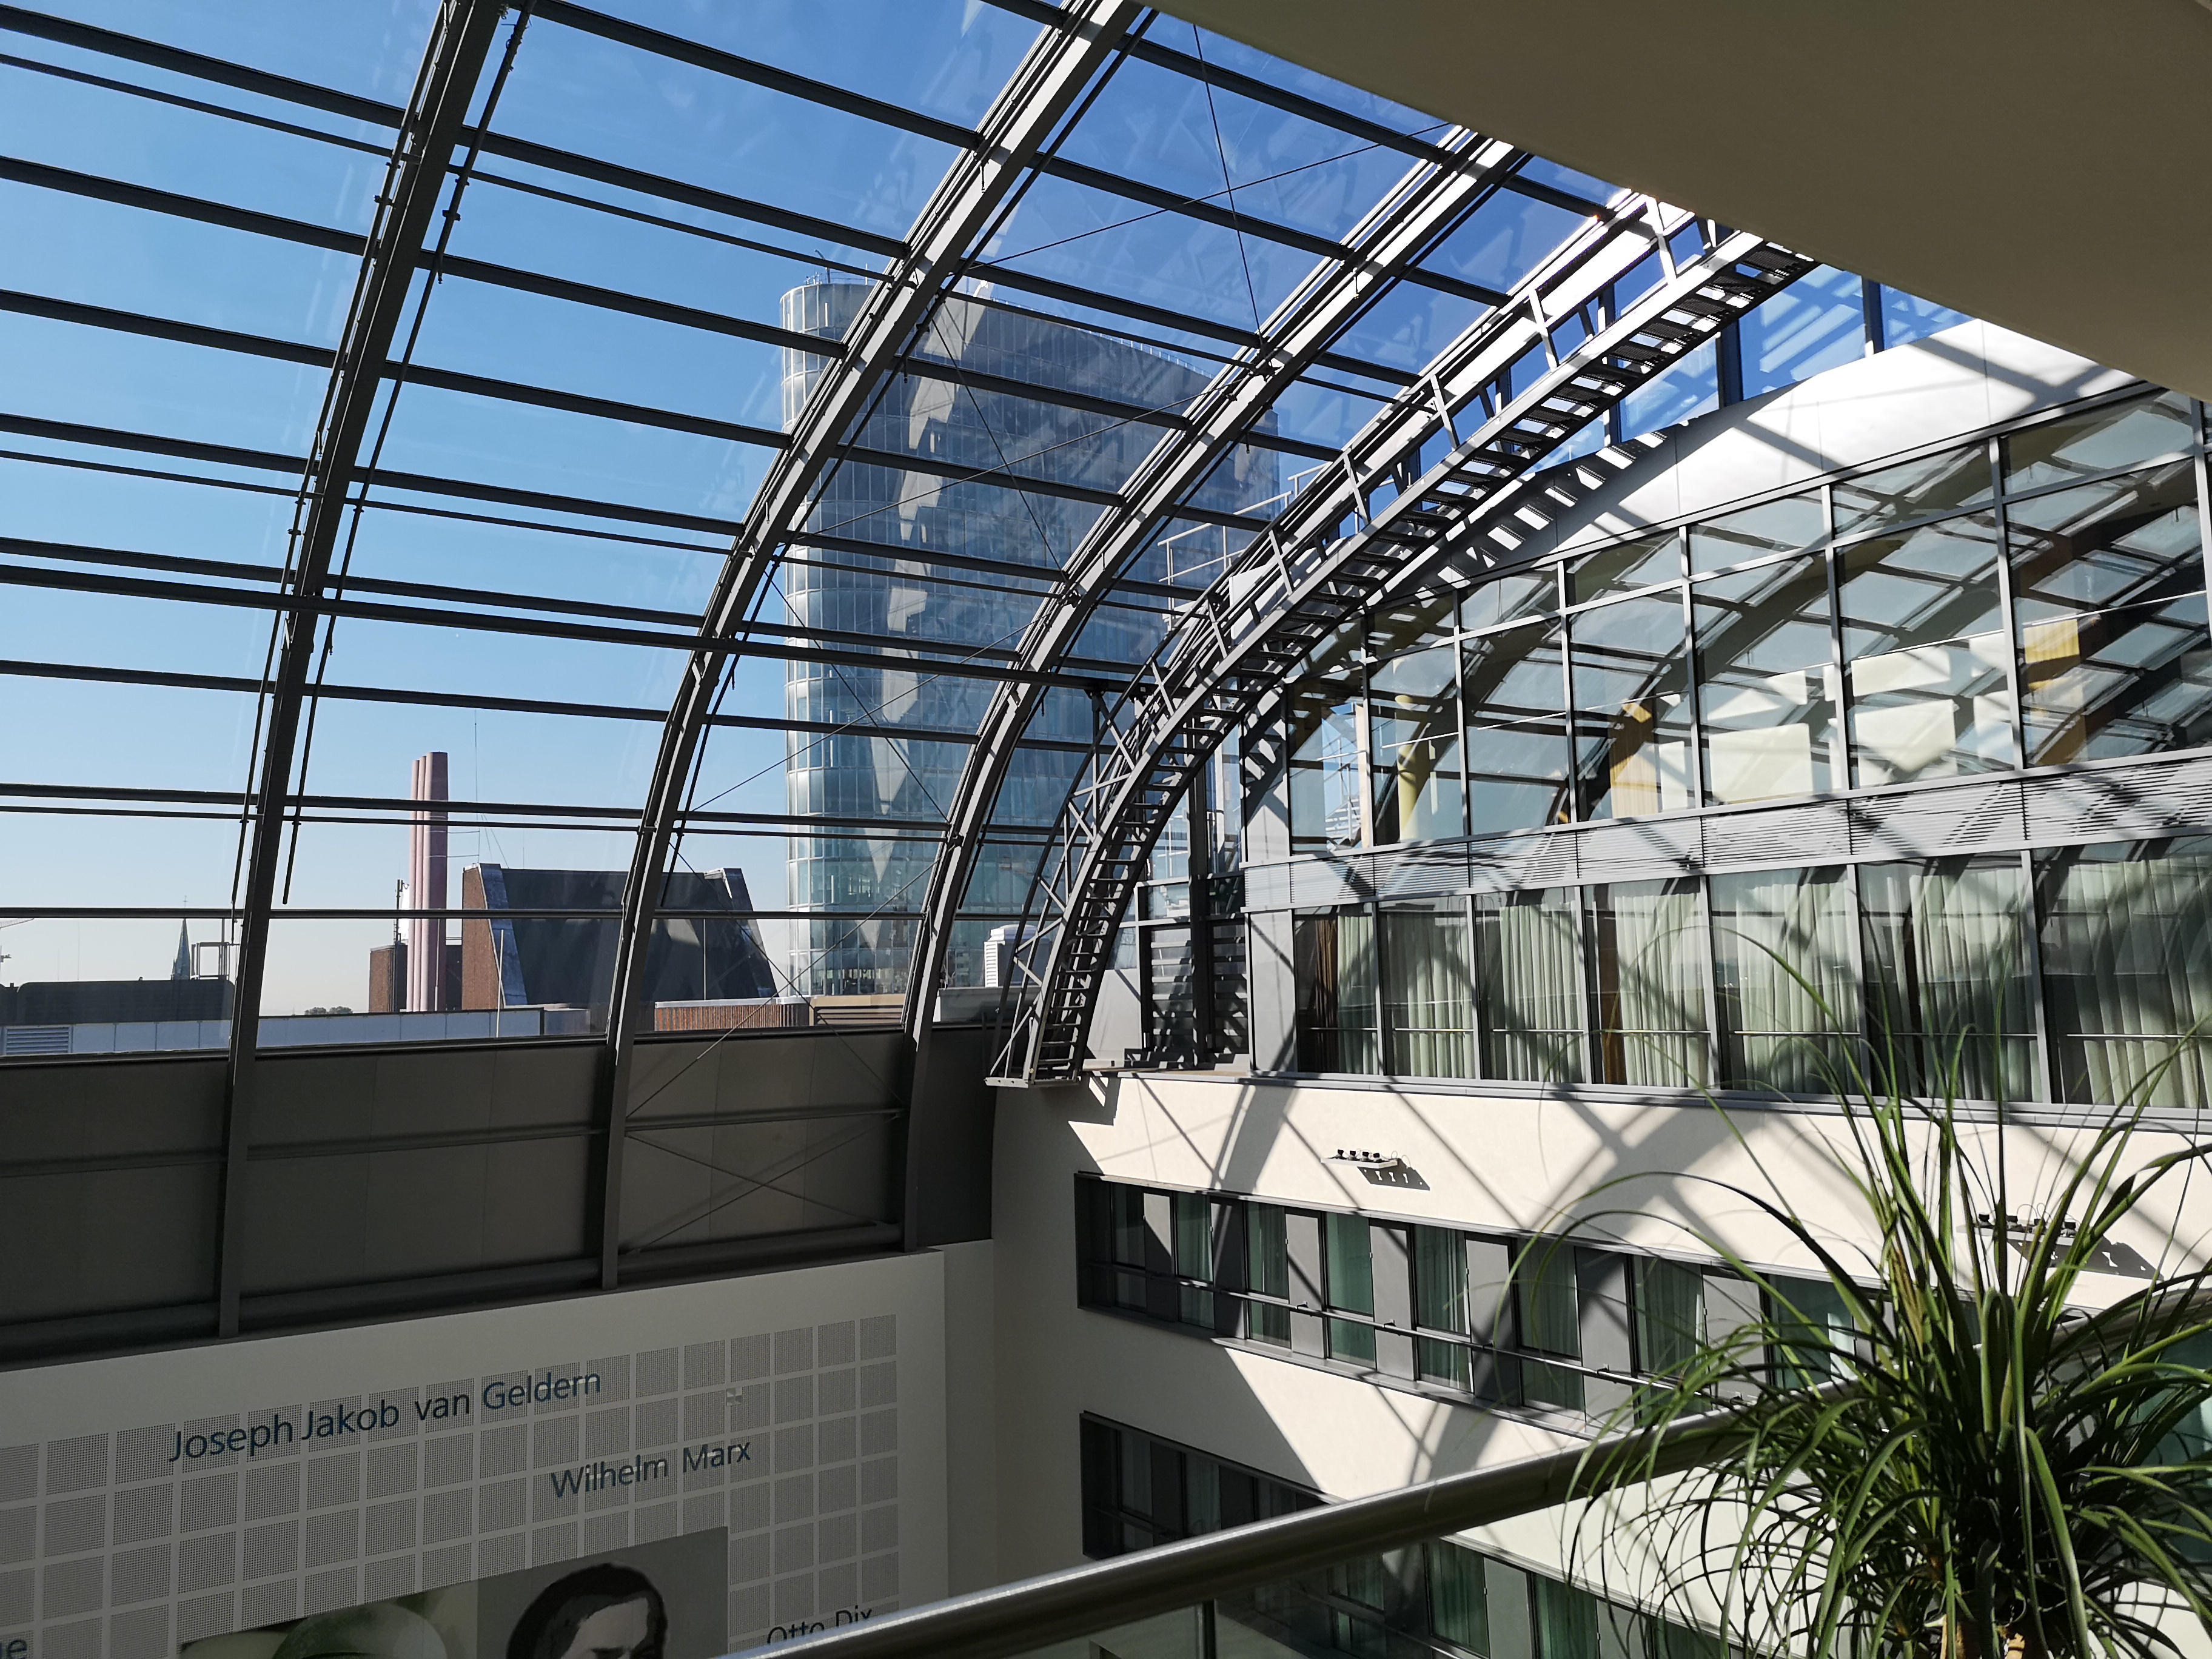
roof, patterns, sunlight, architecture, daylighting, building, iron, glass, metal, design, line, facade, commercial building, mixed use, window, interior design, steel, ceiling, headquarters, aluminium, house, city